Ryder Hesjedal

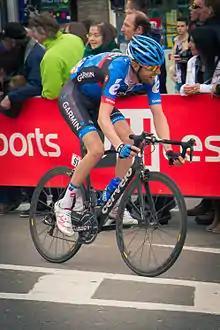
Hesjedal at the 2013 Liège–Bastogne–Liège, where he finished in eighth place.

With his successful Giro, questions were asked if he would still ride the Tour de France. It was announced in early June that he would be Garmin's team leader for the Tour. Hesjedal was also announced as Canada's male rider in the Summer Olympics by the Canadian Olympic Committee in June. At the Tour de France, he was close to the overall lead in 8th, 18 seconds back, from the prologue through the first five stages. Hesjedal was then involved in a massive crash during the 6th stage that put him 13 minutes behind and out of contention for the general classification. The following day, Hesjedal withdrew from the event due to the injuries to his leg and hip. The Summer Olympics went on with underwhelming results from Hesjedal where he finished 63rd in the road race and 28th as Canada's lone entry in the time trial competition.